Merry Hill, Wolverhampton

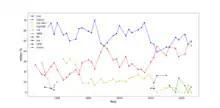
Graph of Merry Hill Local Election Vote share for parties from 1973 to 2023

Merry Hill is a ward represented by three councillors. Historically it has been a safe ward for the Conservative Party with Labour candidates regularly getting third place in the 1980s.